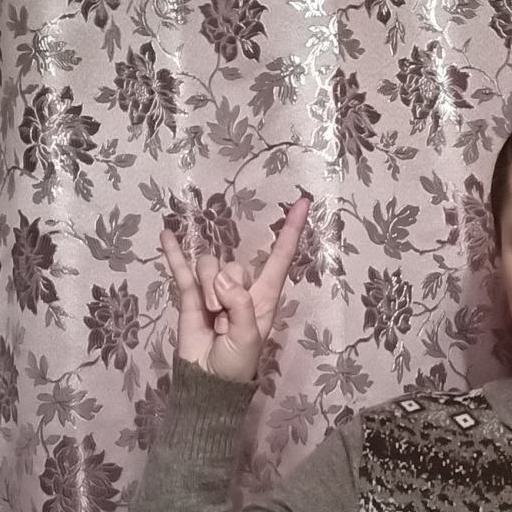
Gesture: rock